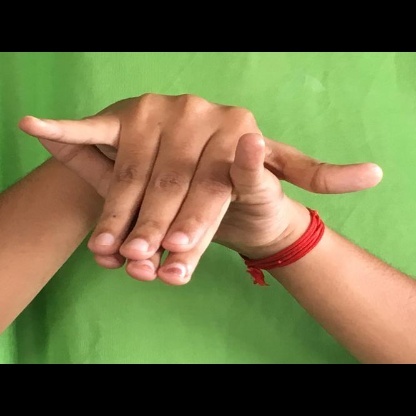
Mudra: Varaha